Wu Qiuyan

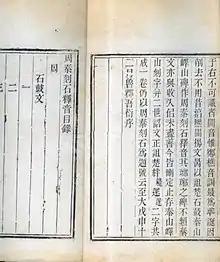
Wu Qiuyan's "Explanations of Zhou-Qin Stone Carvings" (reprint)

Wu Qiuyan never held any official position. He lived in seclusion in Qiantang, Shenghua Fang. He spent years sitting and reading in his small home tower without any idleness. He often had around a hundred students coming to study with him, lecturing on scriptures and discussing philosophy tirelessly. Xu Yan, the commissioner for political integrity in southern Jiangnan and western Zhejiang, once came to visit him out of admiration. Wu Qiuyan refused to meet him and shouted from the study tower, "Is this tower suitable for a nobleman to ascend? I would be willing to meet you tomorrow." The next day, Wu Qiuyan did not visit in person to express his gratitude, showing his straightforward nature.